Battle of Old Byland

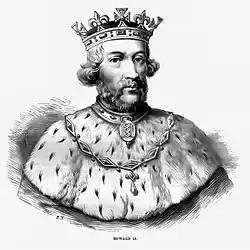
Edward II- by Cassell

The Battle of Old Byland (also known as the Battle of Byland Abbey, the Battle of Byland Moor and the Battle of Scotch Corner) was a significant encounter between Scots and English troops in Yorkshire in October 1322, forming part of the Wars of Scottish Independence. It was a victory for the Scots, the most significant since Bannockburn.